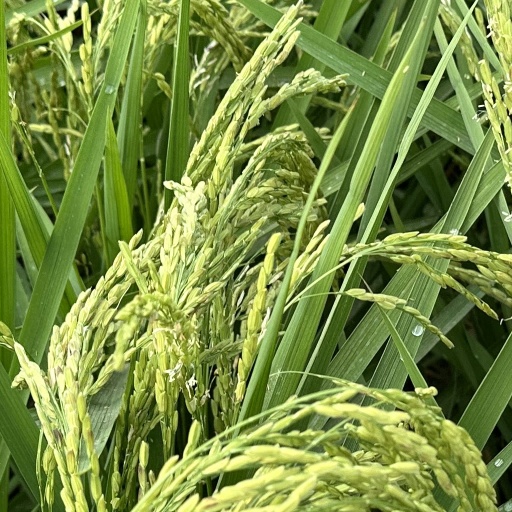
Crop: rice